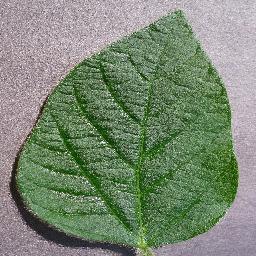
Label: Soybean___healthy